Flushing Meadows–Corona Park

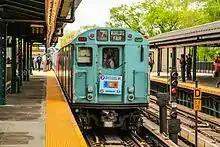
The Train of Many Colors at Mets–Willets Point

Several improvements were made to Flushing Meadows–Corona Park in the 2000s and 2010s. The Flushing Meadows–Corona Park Conservancy was formed in 2002 to advocate for parkland in the area. The $66.3 million Flushing Meadows Corona Park Aquatics Center, encompassing an Olympic-sized public indoor pool and an NHL regulation-sized skating rink, opened in 2008. The facility is the largest recreation complex in any New York City park, at . This was followed by the opening of Citi Field, a new baseball field to replace Shea Stadium, in 2009.